Fuyuan Lu station

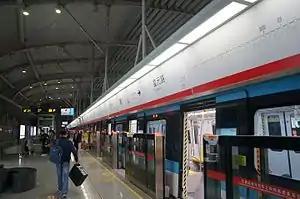

Fuyuan Lu Station is a station on Line 2 of the Suzhou Metro. The station is located in Xiangcheng District of Suzhou. It started service on December 28, 2013, the same time of the operation of Line 2.